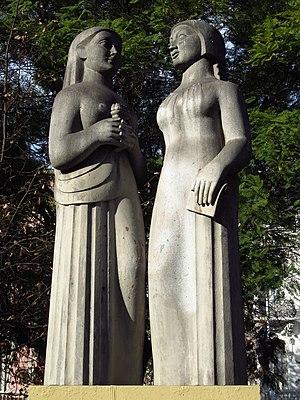
Isabel Le Brun de Pinochet est une éducatrice et activiste féministe chilienne. Elle permet, en collaboration avec Antonia Tarragó González, l'accès des femmes à l'enseignement mixte et universitaire au Chili.